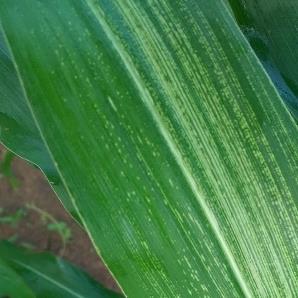
Crop: Maize
Condition: stripe-d